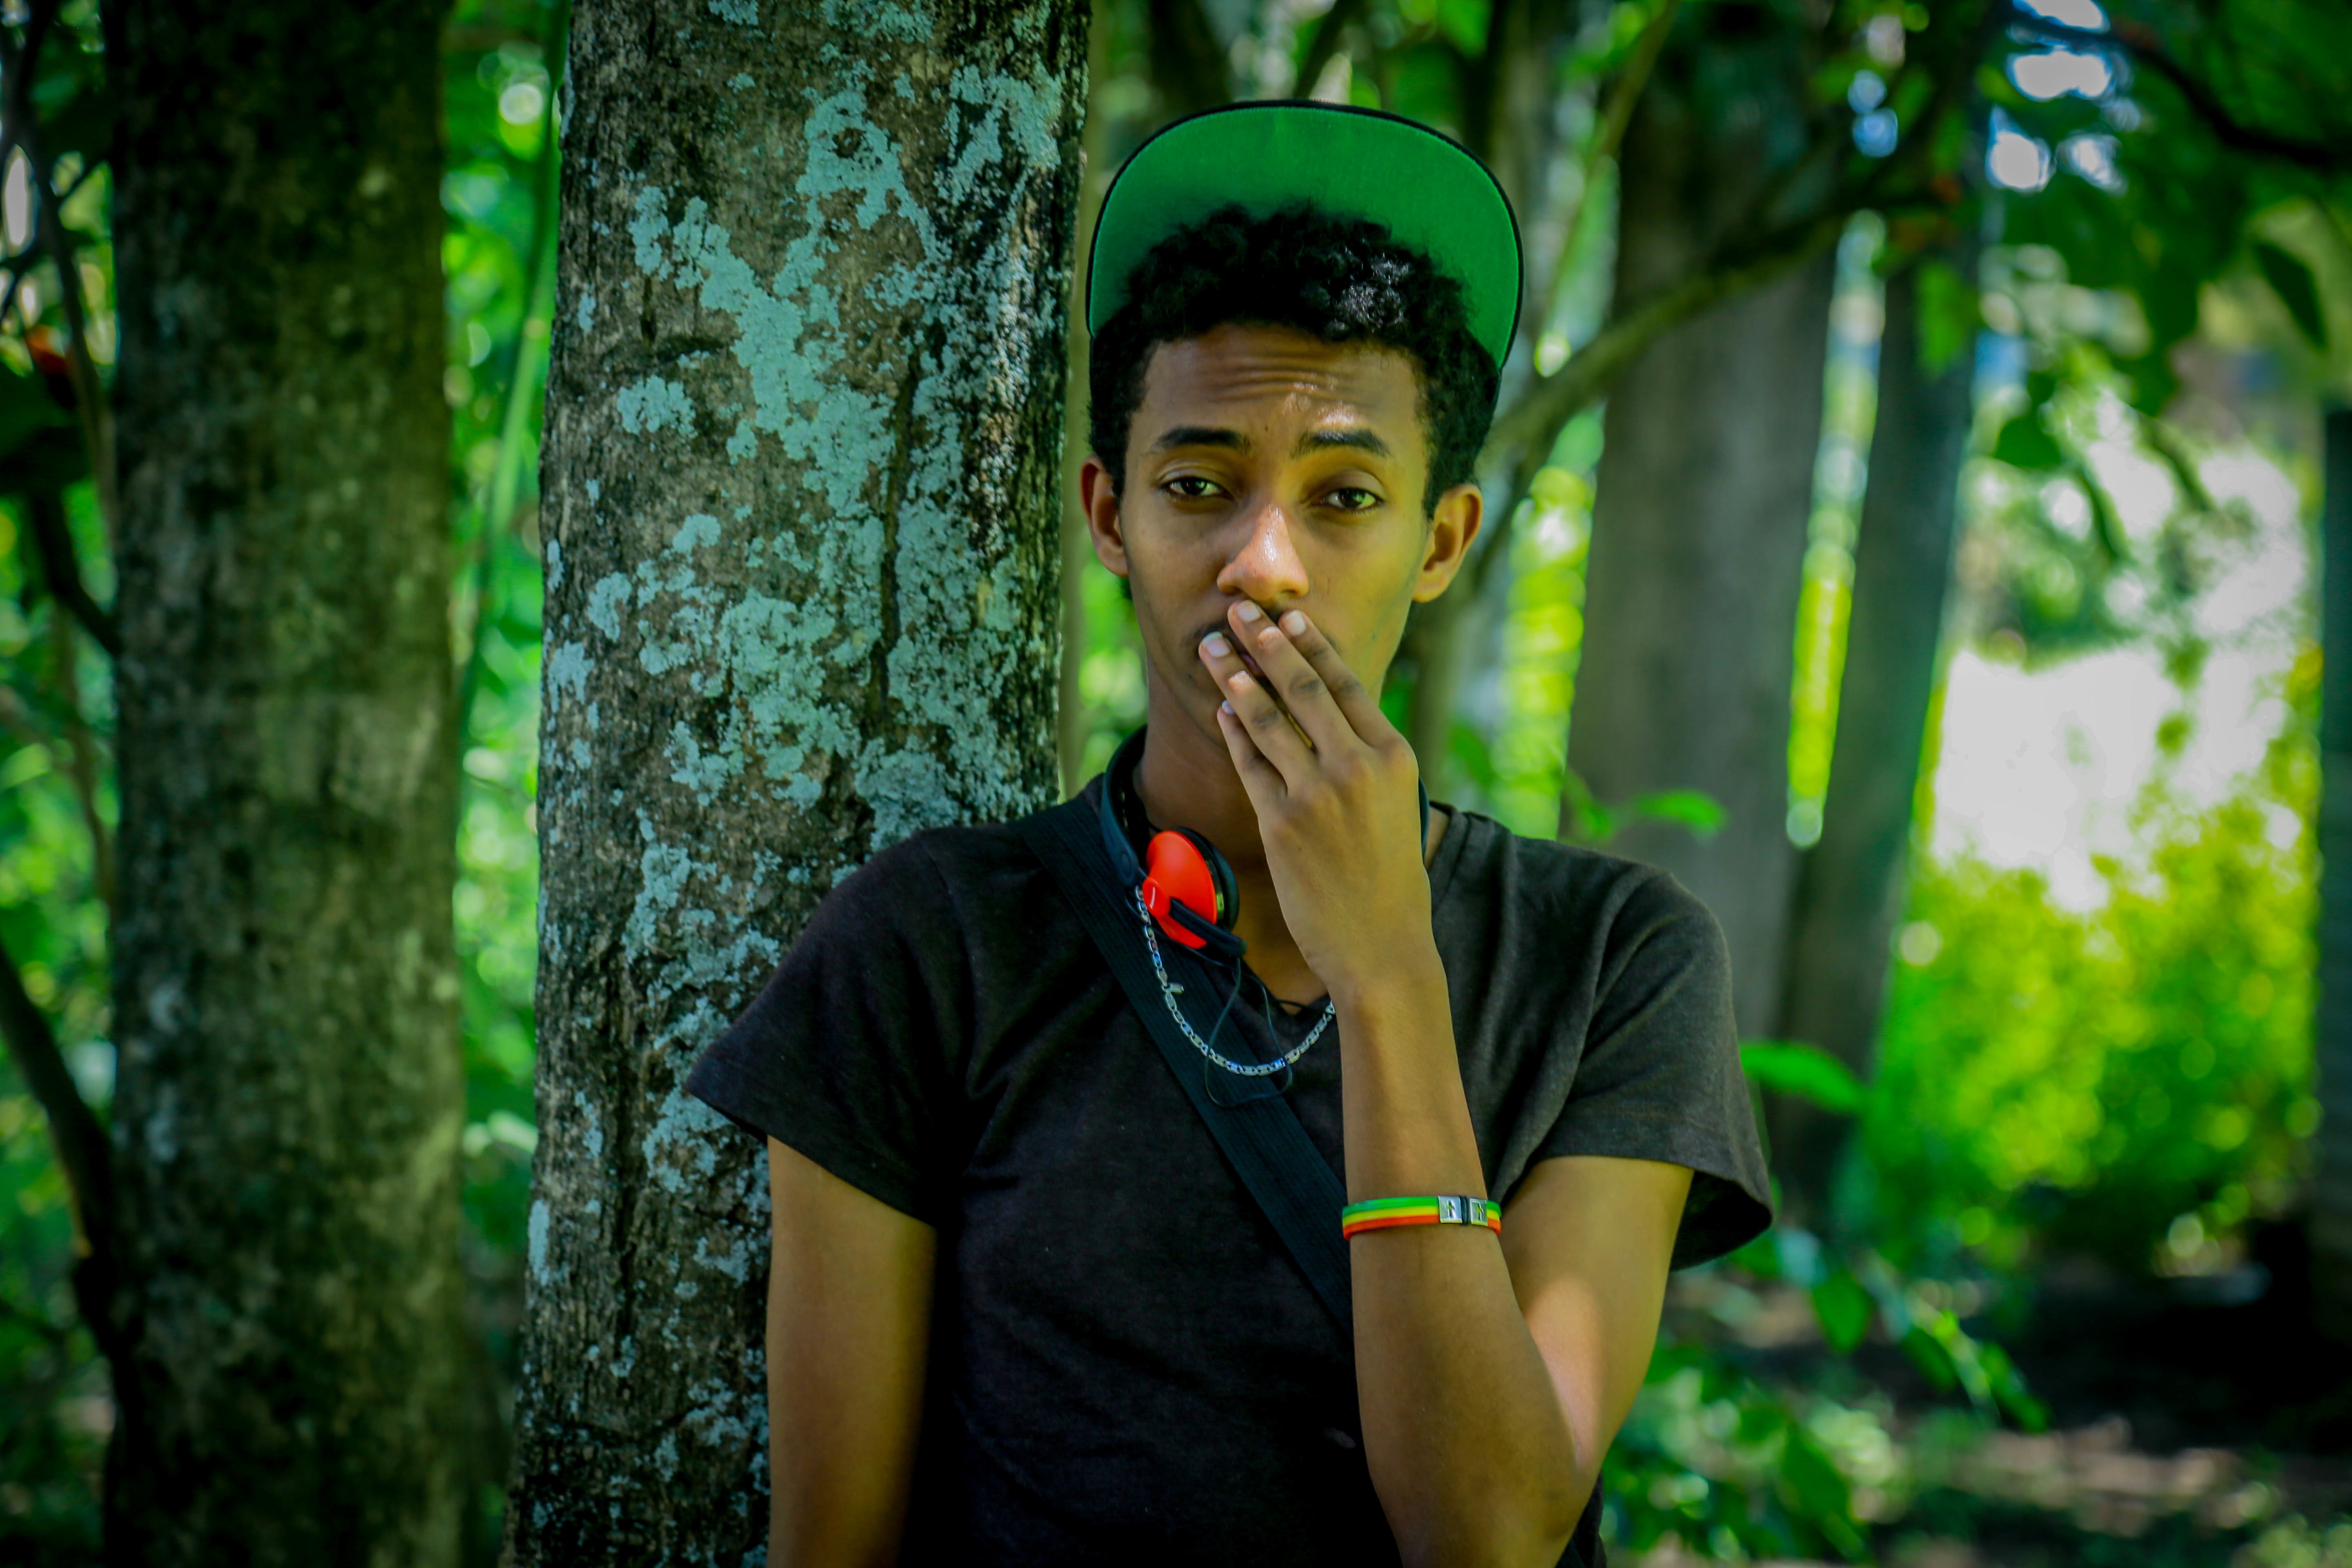
tree, nature, forest, grass, people, sunlight, green, jungle, autumn, rainforest, woodland, habitat, photo shoot, natural environment, woody plant